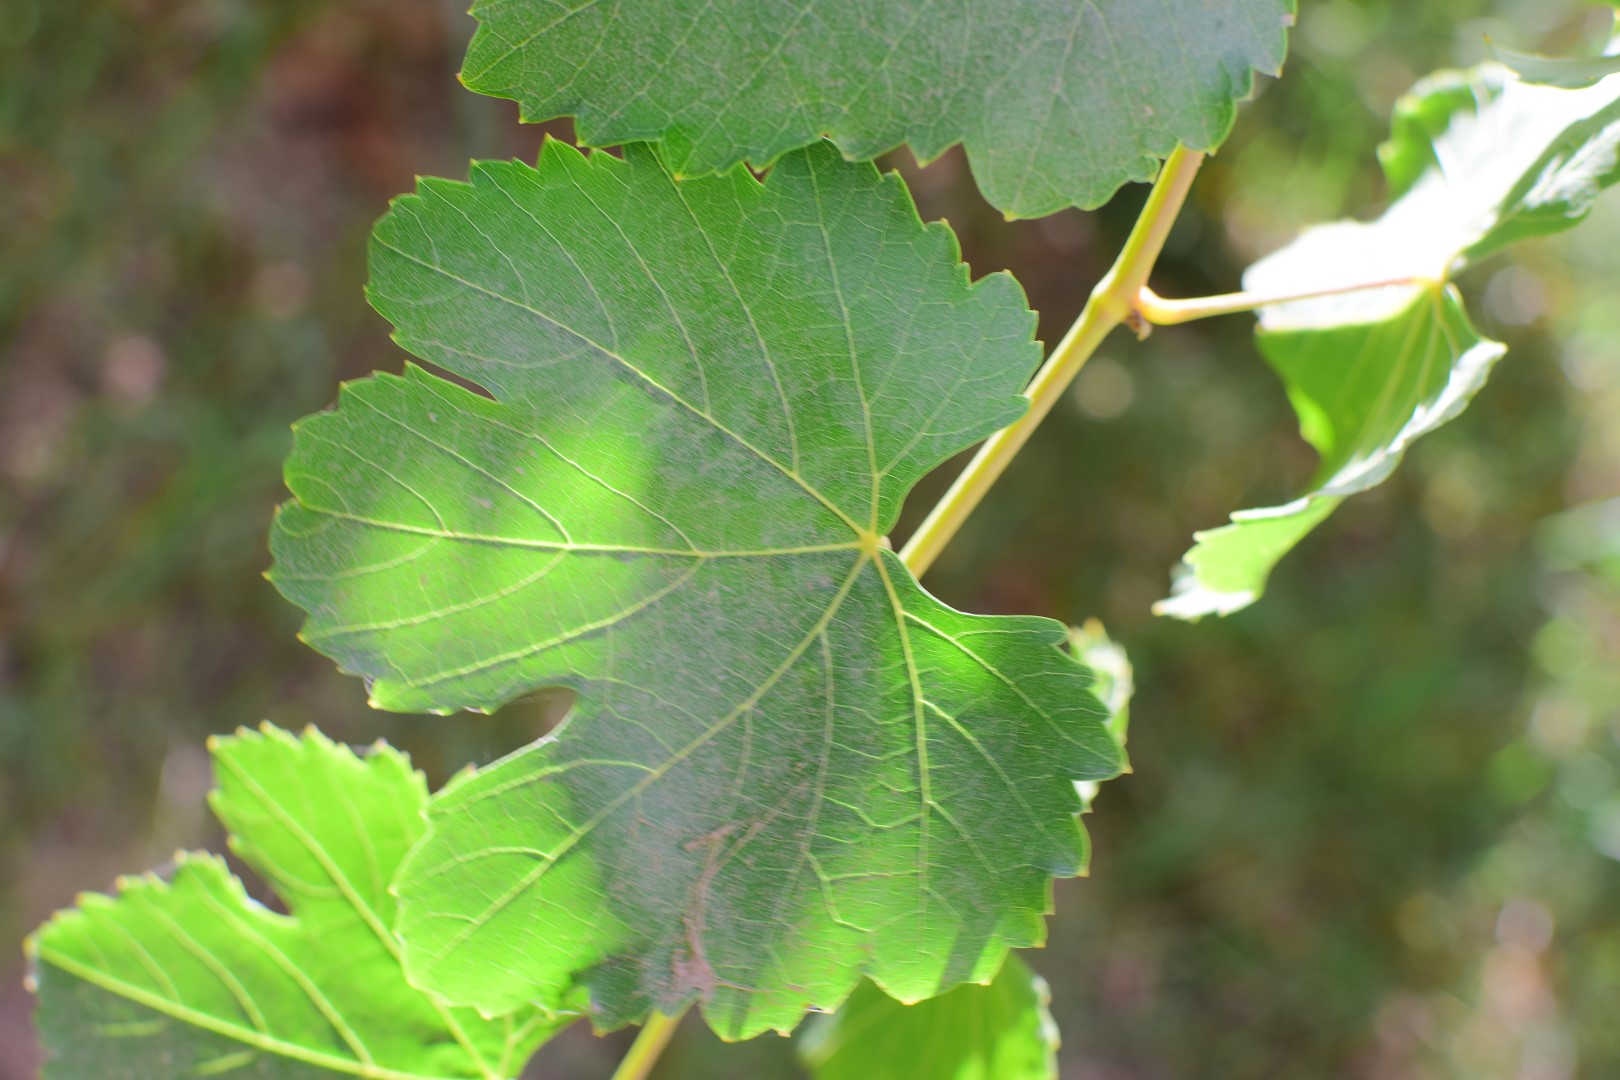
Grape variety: Thompson Seedless